Gurdwara Sahib of El Sobrante

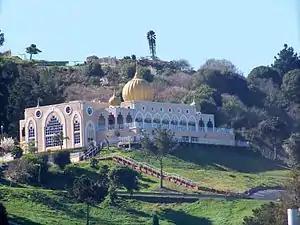
View of the Sikh Center of San Francisco Bay Area

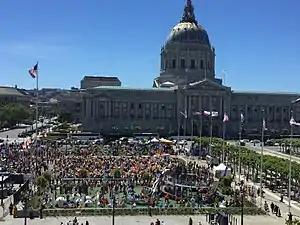
Sikh Festival and Parade, San Francisco Civic Center June 10, 2018

The Sikh Center of San Francisco Bay Area (also known as Gurdwara Sahib of El Sobrante) is a Sikh gurdwara in the hills of unincorporated El Sobrante, California, in the East Bay of the San Francisco Bay Area.